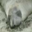
Label: seal